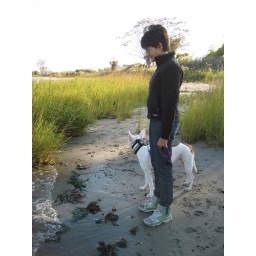
shh there is a secret beach at floyd bennett field in brooklyn.